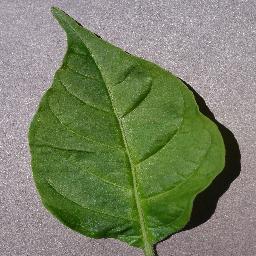
Label: Pepper,_bell___healthy